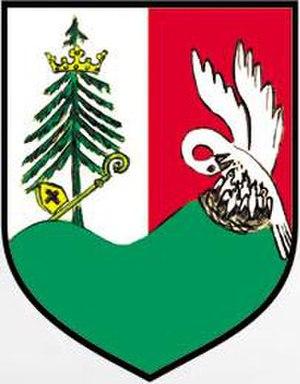
Jodłowa est une localité polonaise, siège de la gmina de Jodłowa, située dans le powiat de Dębica en voïvodie des Basses-Carpates.
Jodłowa [jɔdˈwɔva] est une commune rurale (gmina) de la Voïvodie des Basses-Carpates et du powiat de Dębica. Elle s'étend sur 59,9 km² et comptait 5 467 habitants en 2010.